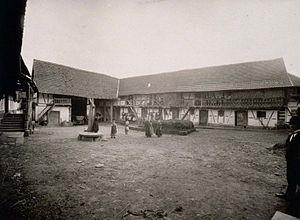
Vue sur la cour et les dépendances de la ferme Jacob à Buswiller, Alsace, France
La ferme Jacob est une ancienne exploitation agricole située à Buswiller, commune française du canton de Bouxwiller en Alsace. Les façades et les toitures des bâtiments de cette ferme ont été inscrites à l'inventaire des Monuments Historiques le 22 décembre 1981.